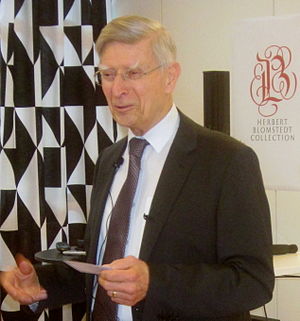
Herbert Blomstedt
Herbert Blomstedt i maj 2015.
Herbert Blomstedt er en svensk dirigent.